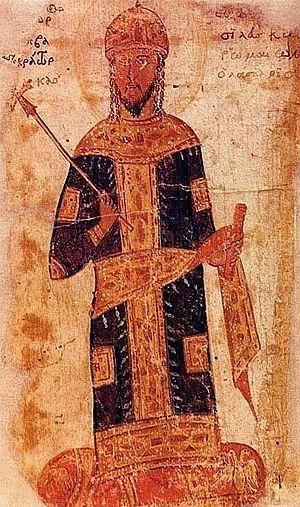
Georges Muzalon est un personnage important de l'Empire de Nicée lors du règne de Théodore II Lascaris. D'origine modeste, il devient le compagnon d'enfance de Théodore et est élevé aux plus hauts offices de l'État lors de l'ascension au pouvoir de Théodore. Ce favoritisme cause un grand ressentiment parmi l'aristocratie qui monopolisait jusque-là les plus hauts postes impériaux. En 1258, il est avec Arsène Autorianos nommé régent de Jean IV Lascaris, le fils de Théodore. Il est assassiné quelques jours plus tard par des soldats obéissant aux ordres d'une conspiration regroupant plusieurs nobles et dirigée par le futur empereur Michel VIII Paléologue.
Vestige de l’Empire byzantin ayant résisté à la prise de Constantinople par les croisés en 1204, l’Empire de Nicée, le plus étendu des États grecs, occupait, en Asie Mineure occidentale, une large bande de terre s’étendant de la mer Égée à la mer Noire. Si Nicée demeura sa capitale et le siège du patriarcat pendant toute sa brève histoire, les empereurs établirent leur résidence et le siège du gouvernement à Nymphaion, ville de Lydie, moins exposée aux armées ennemies. Se défendant à la fois contre les États successeurs et le sultanat seldjoukide, Théodore Iᵉʳ Laskaris réussit à édifier un État politiquement stable et économiquement viable en Asie Mineure. Ses successeurs, Jean III Doukas Vatatzès et Théodore II Laskaris, étendirent le territoire de l’empire en Europe, encerclant progressivement Constantinople. Après avoir écarté Jean IV Lascaris, le successeur légitime de Théodore II, Michel VIII Paléologue parvint à reprendre la ville en 1261.